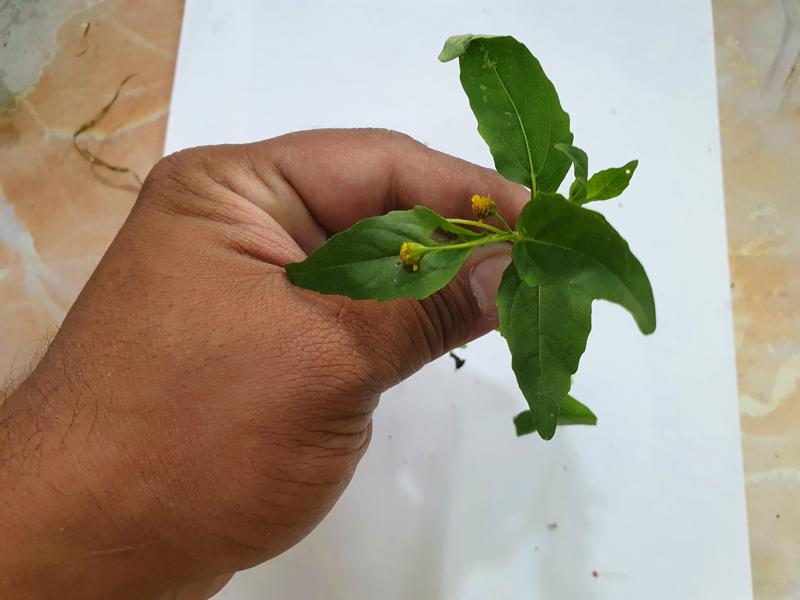
Weed species: Synedrella nodiflora